Brasília International Airport

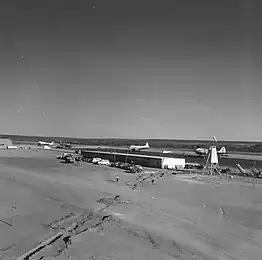
Airport in 1959

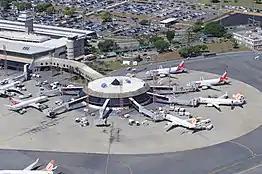
The apron before the expansion

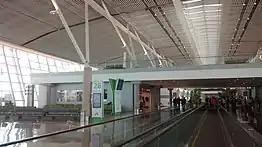
South Concourse of BSB. The concourse is connected to BSB's main terminal and opened in April 2014.

Brasília was only a project when in 1956 President Juscelino Kubitschek landed for the first time in the Central Plateau. Vera Cruz Airport, built in 1955 by the then Deputy-Governor of Goiás, Bernardo Sayão, at the request of the chairman of the location of the New Federal Capital, Marechal José Pessoa, already existed. On 2 October 1955, the airport received the first crew of workers that would build the new capital. This facility was located where today is the Integrated Bus and Train Terminal of Brasília. It had a dirt runway of and a passenger terminal in a makeshift, cob-wall shack covered with buriti-leaves. This facility, however, was only temporary. The relocation to a definitive site had already been identified as a priority and construction work started on 6 November 1956. The work lasted for over six months and required the clearing of an area of , of earthwork, base-stabilized , covering , topographical services, positioning and leveling. The runway was designed to have a length of but initially it had only , and was wide. The passenger terminal was built of wood. On 2 April 1957, the presidential aircraft landed for the first time at the site, and the official inauguration took place on 3 May 1957. That year, at the same location the Brasília Air Force Base was also commissioned.